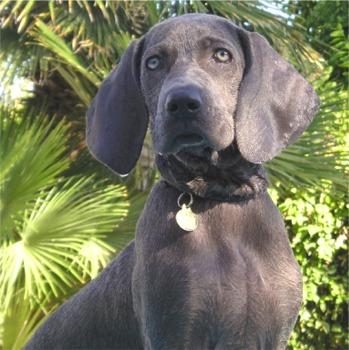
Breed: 235-n000096-Weimaraner